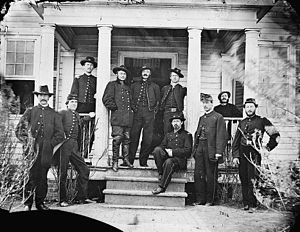
Hugh J. Kilpatrick / Borgerkrigen / Dahlgrenaffæren
Kilpatrick og hans stab i 3. division, marts 1864
Hugh Judson Kilpatrick var en officer i Unionshæren under den amerikanske borgerkrig som opnåede rang af midlertidig generalmajor. Han var senere ambassadør i Chile og opstillet til Kongressen, uden dog at blive valgt.